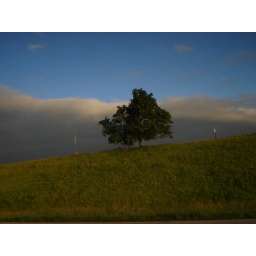
Driving home from Adventure LAnd in Des Moines, I randomly snapped a pic out the window and got this.